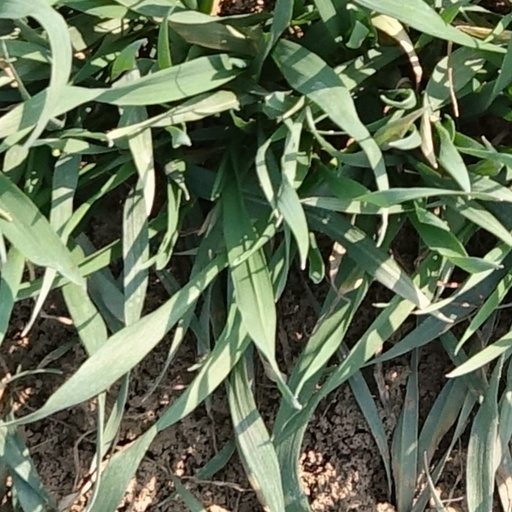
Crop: wheat